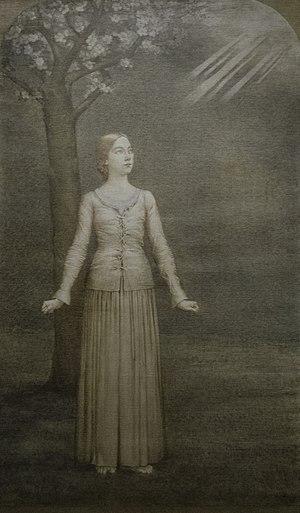
Alexandre Séon (1855-1917), Jeanne d’Arc, collection privée.
Alexandre Séon, né le 18 janvier 1855 à Chazelles-sur-Lyon et mort à Paris le 5 mai 1917, est un peintre symboliste français.